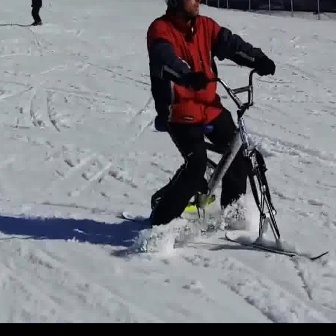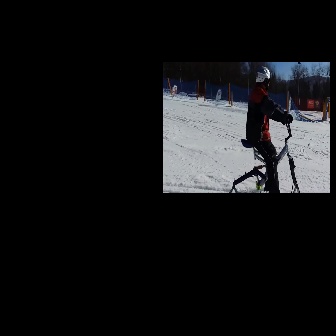
  Please identify the target specified by the bounding box [120,53,328,261] in the first image and locate it in the second image. Return the coordinates in [x_min,y_min,x_max,y_max] format.
Answer: [225,116,301,192]